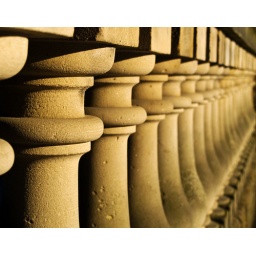
prebends bridge over the river wear Durham city.